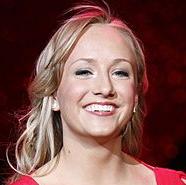
Age: 19